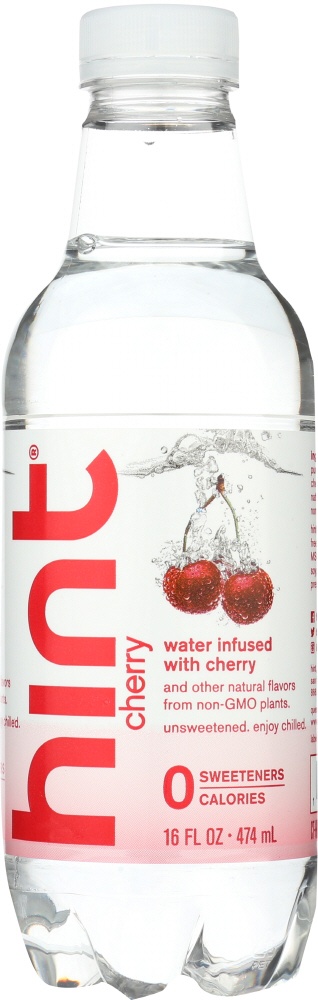
HINT: Water Essence Cherry, 16 fo
HINT: Water Essence Cherry, 16 fo
Brand: HINT
Category: Food, Beverages & Tobacco > Beverages > Water > Spring Water